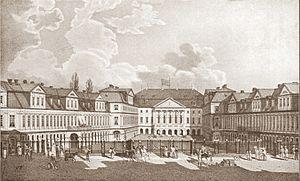
Auguste-Guillaume est duc de Brunswick-Lunebourg et prince de Wolfenbüttel de 1714 à sa mort.